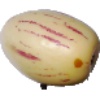
Label: pepino